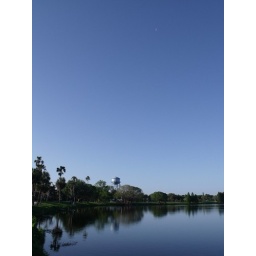
the moon decorates the glorious blue sky above Crescent Lake